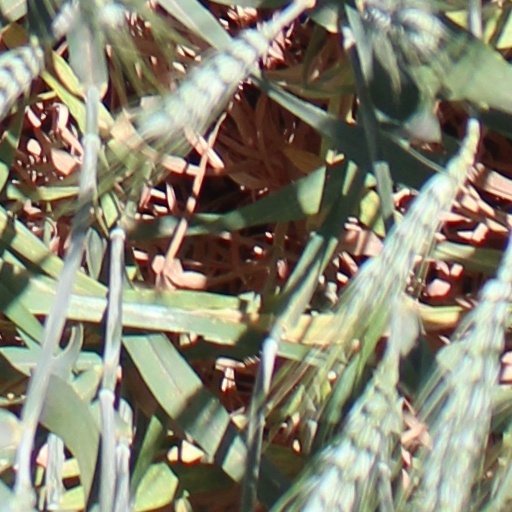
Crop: wheat